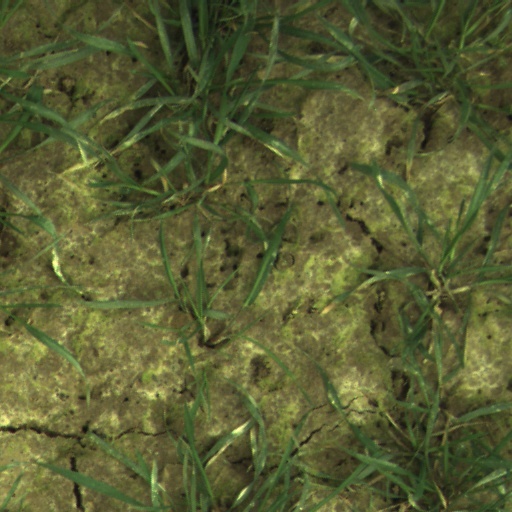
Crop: wheat